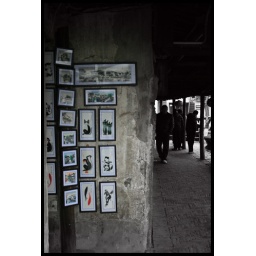
Xitang near Shanghai, Love the red golden fish